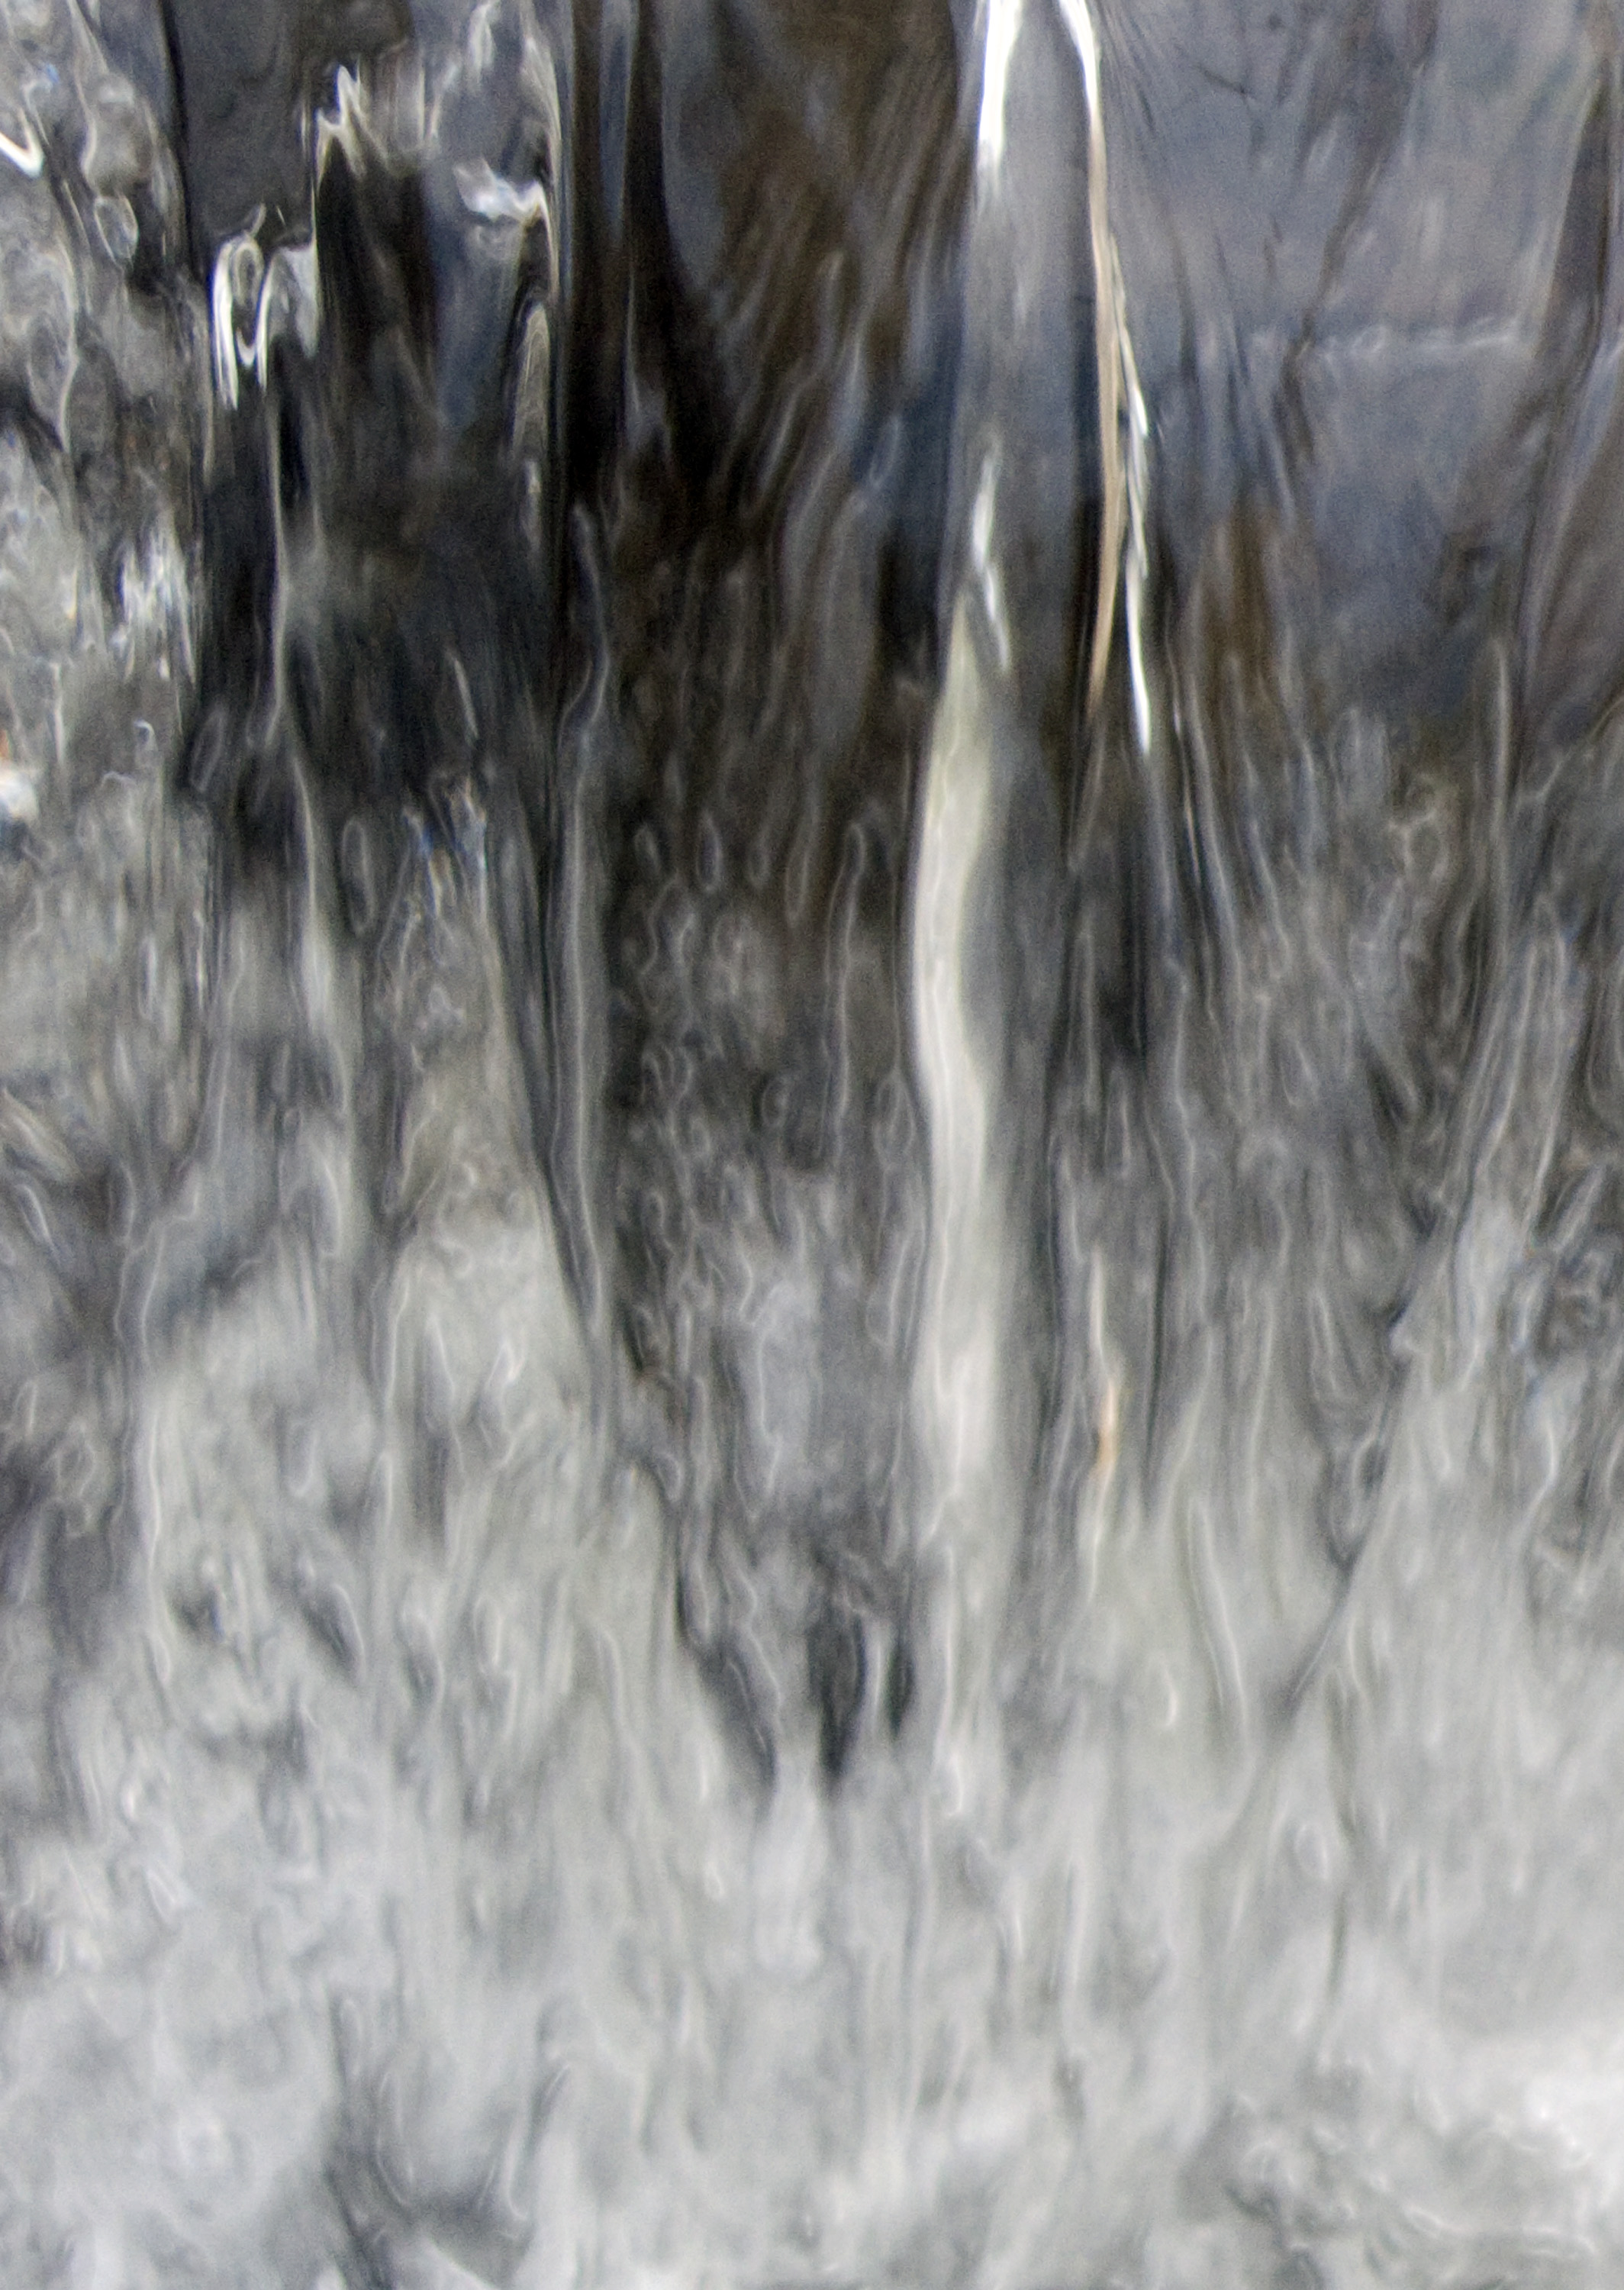
water, snow, winter, ice, sacramento, americanriverparkway, freezing